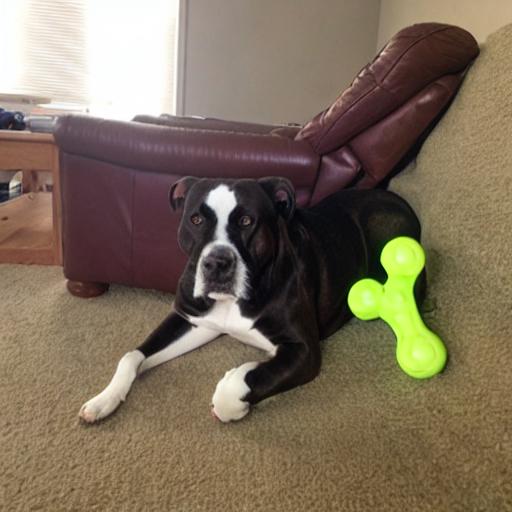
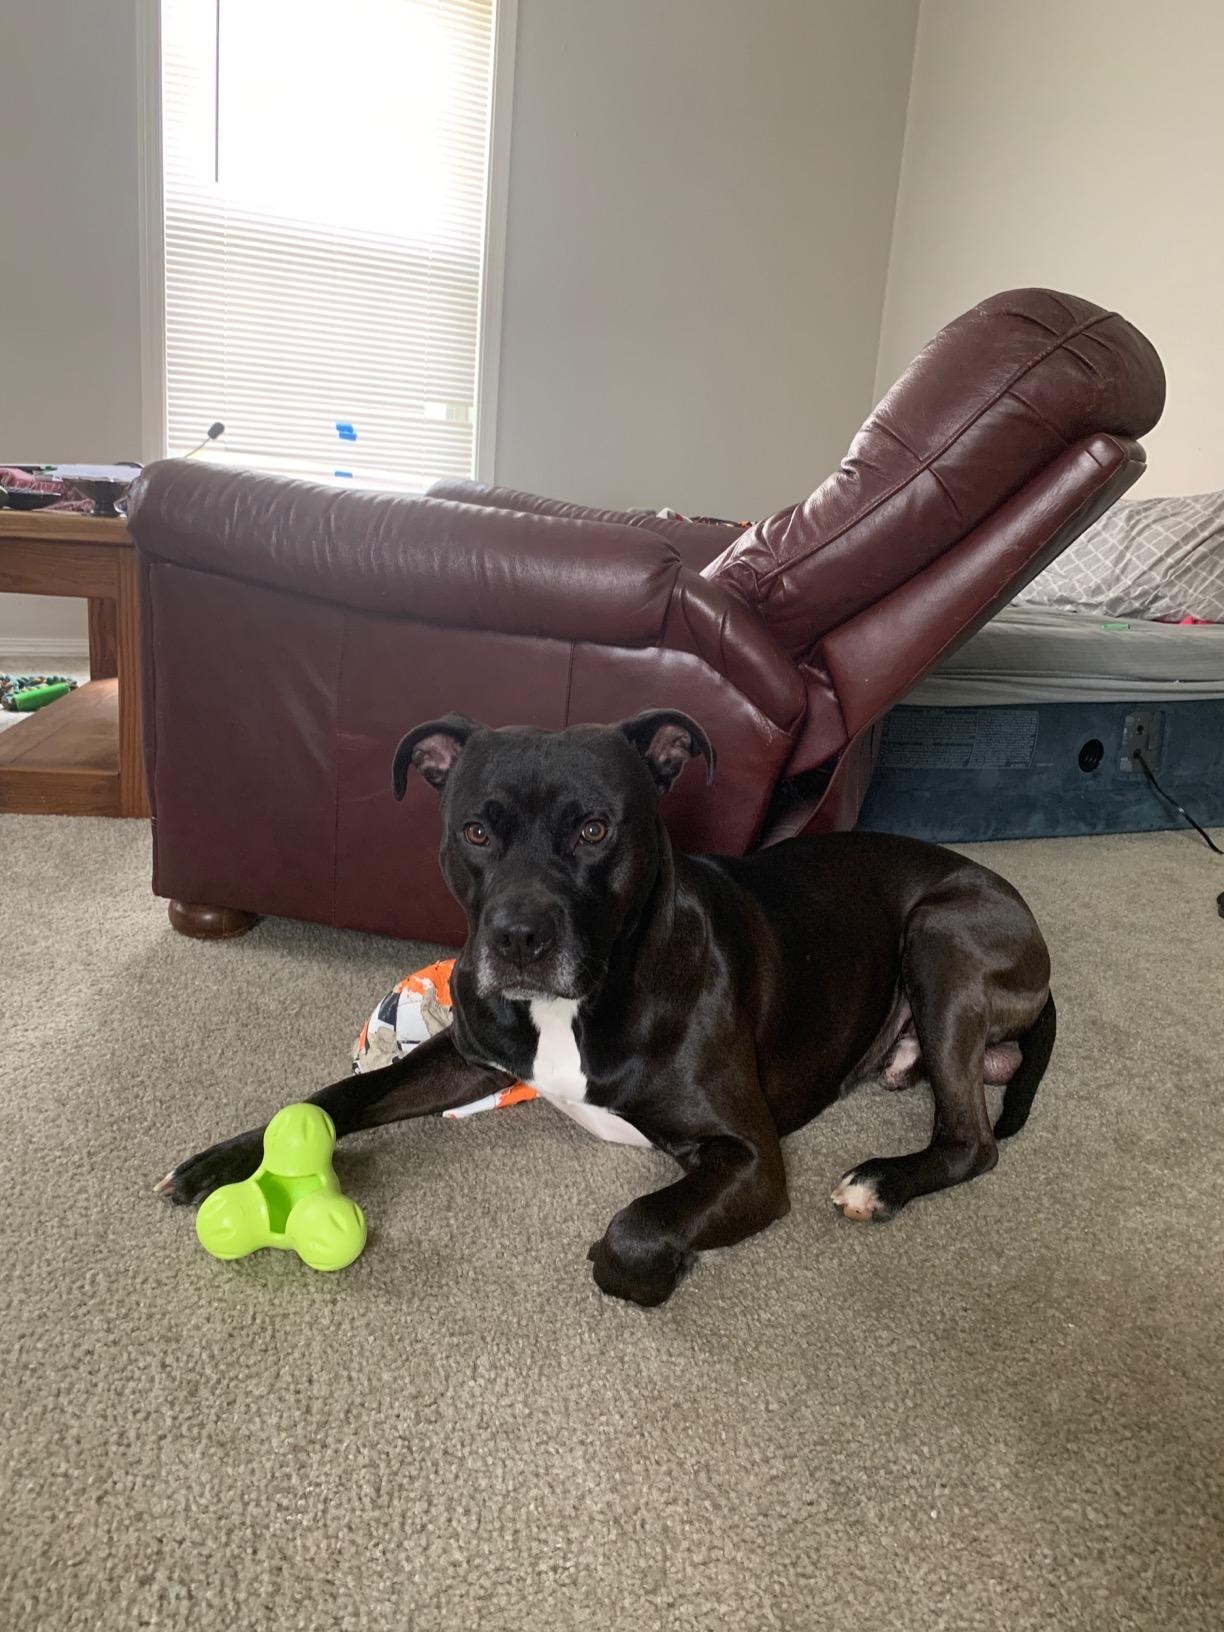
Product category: items_toy
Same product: no